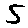
Label: 5